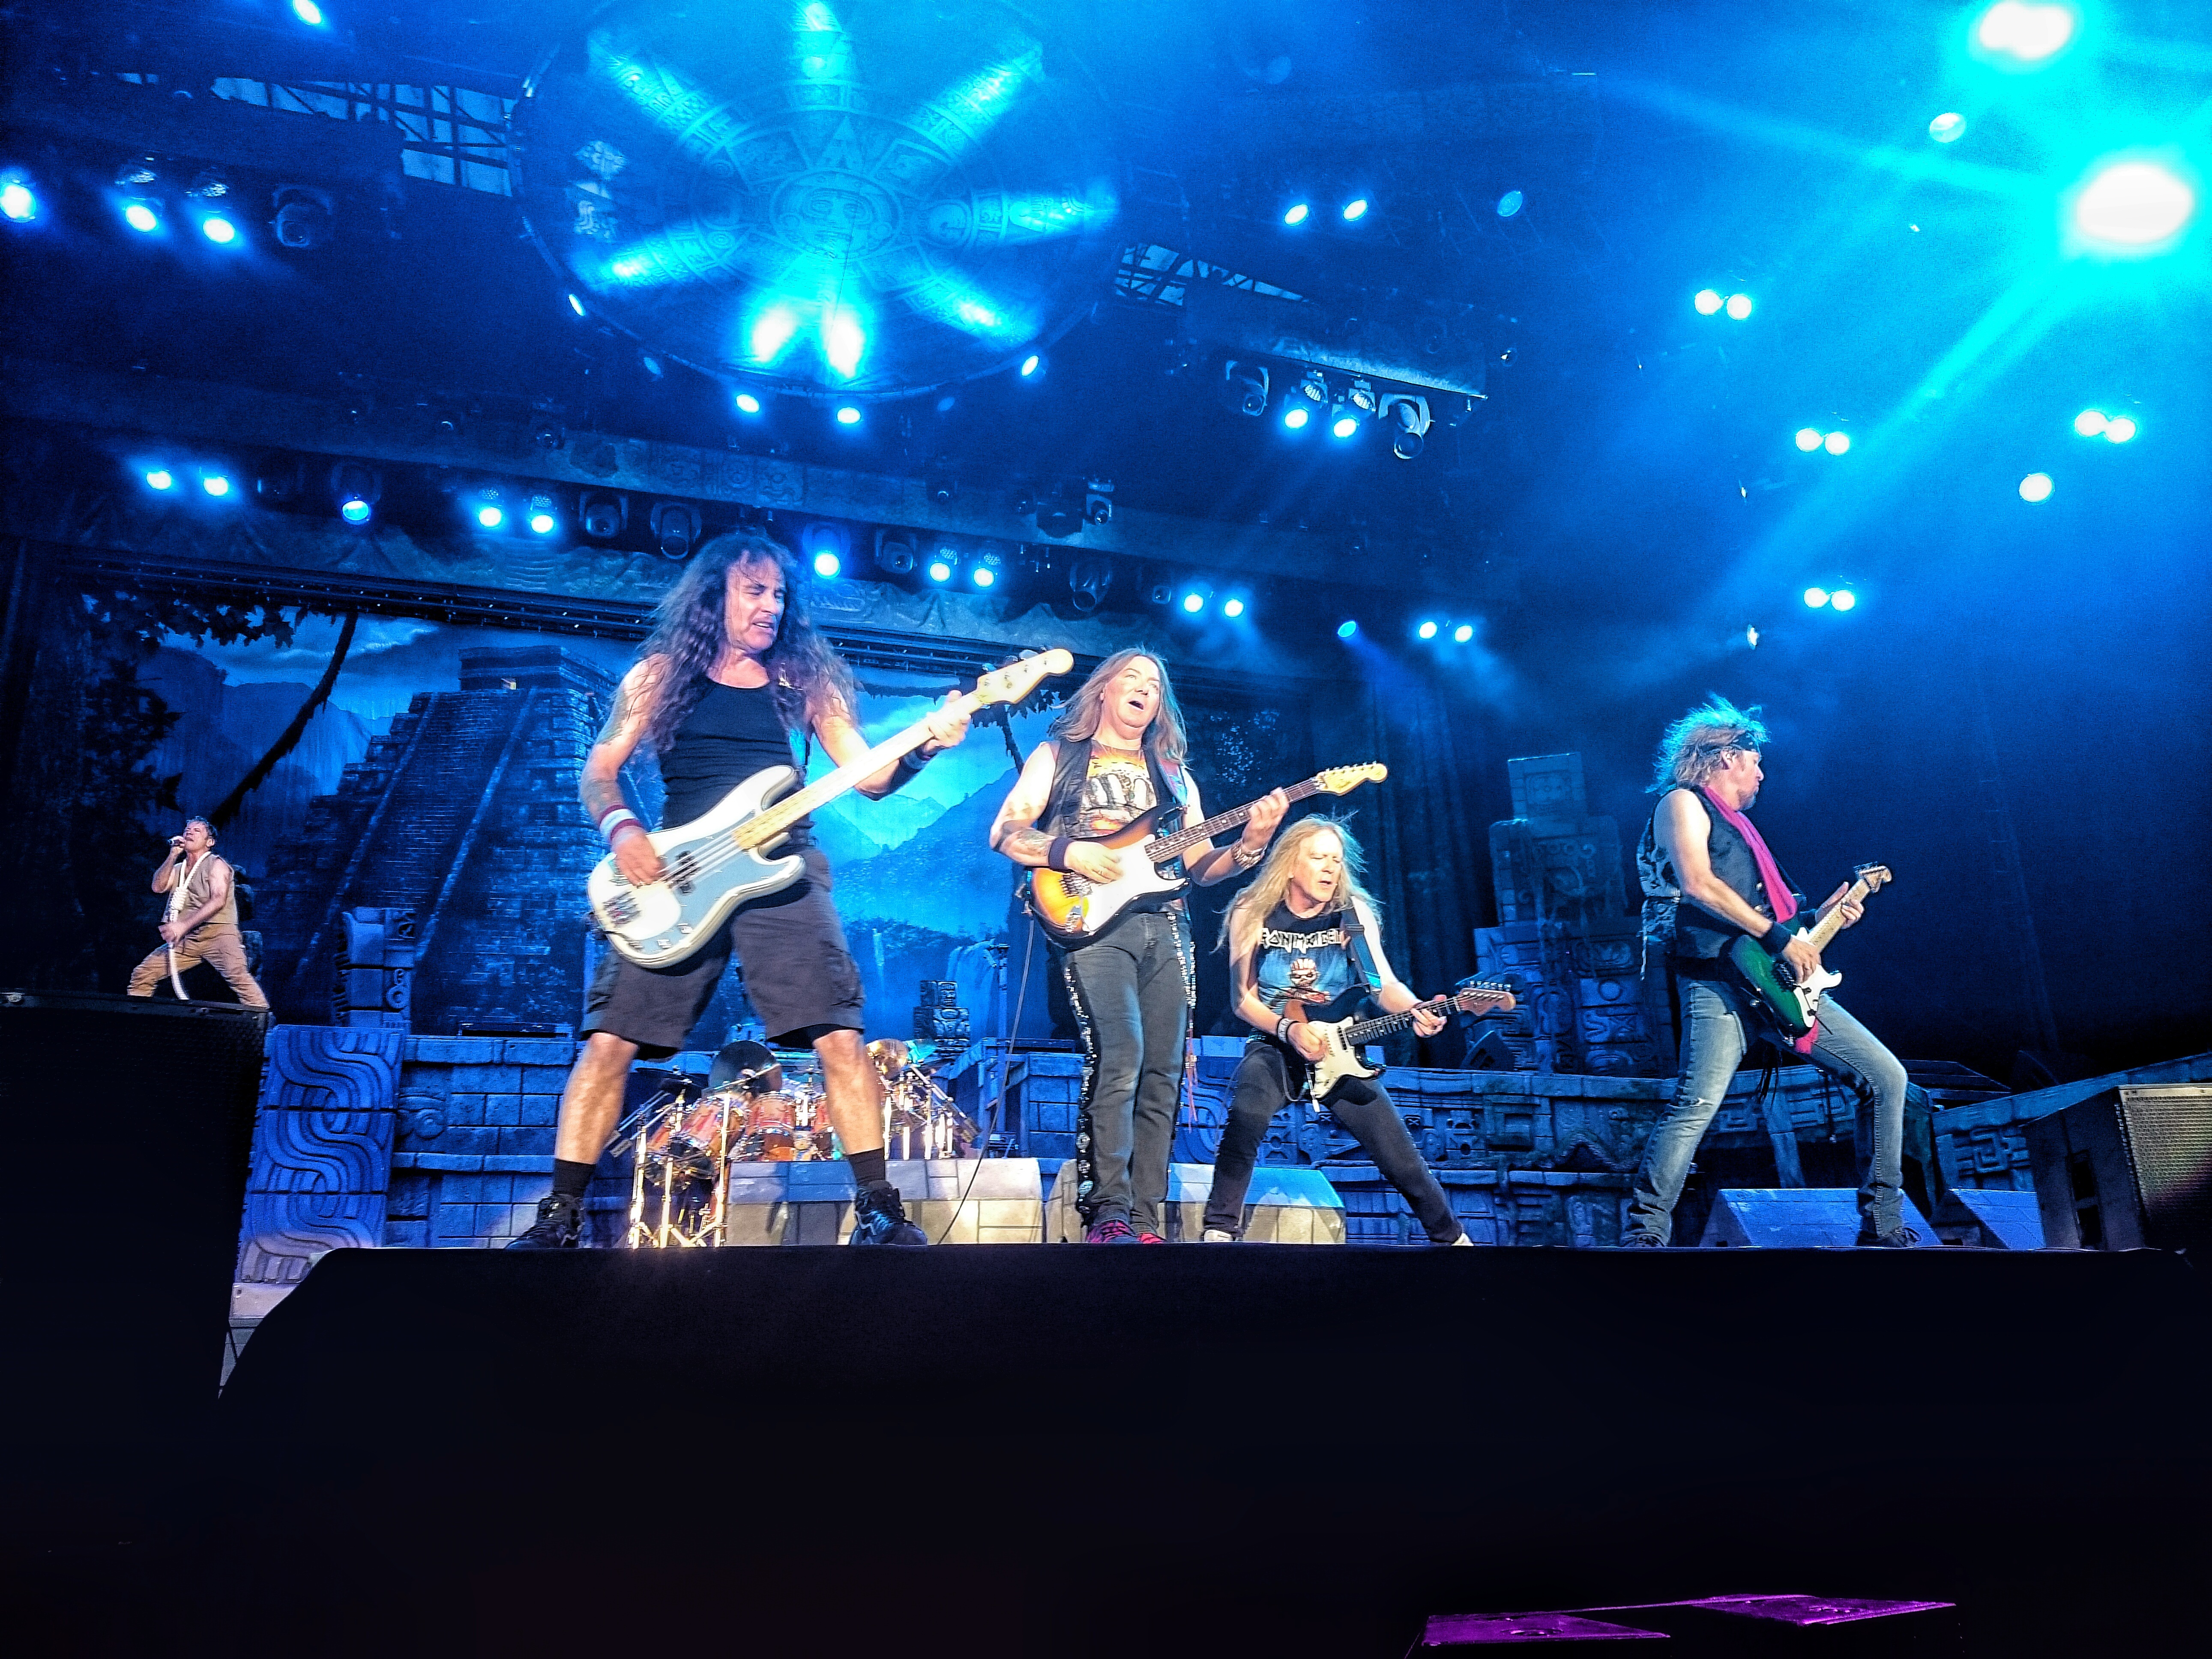
music, concert, audience, metal, prague, musician, performance art, stage, performance, bassist, culture, guitarist, czech republic, entertainment, performing arts, rock concert, iron maiden, the eden arena, musical theatre